Stutz Blackhawk

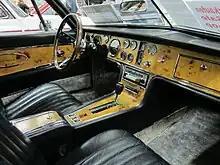
Series I Blackhawk interior

The 1971 Blackhawk's factory price was $22,500. In 1974 the factory price had increased to $35,000. A year later, in 1975, the factory price was US$41,500. In 1976 a Blackhawk's base price was $47,500. And in 1981 the coupe sold for $84,500. The Stutz d’Italia was advertised as "the most expensive car sold today" at $129,500 at the same time as the Bearcat VI was offered for under half this at "only $64,165". Mint condition early generations (1971–1975) had an estimated value in 2002 of $32,000 to $35,000. After his death Wilson Pickett's well preserved 1974 Stutz Blackhawk was auctioned off in 2007 for US$50,600.